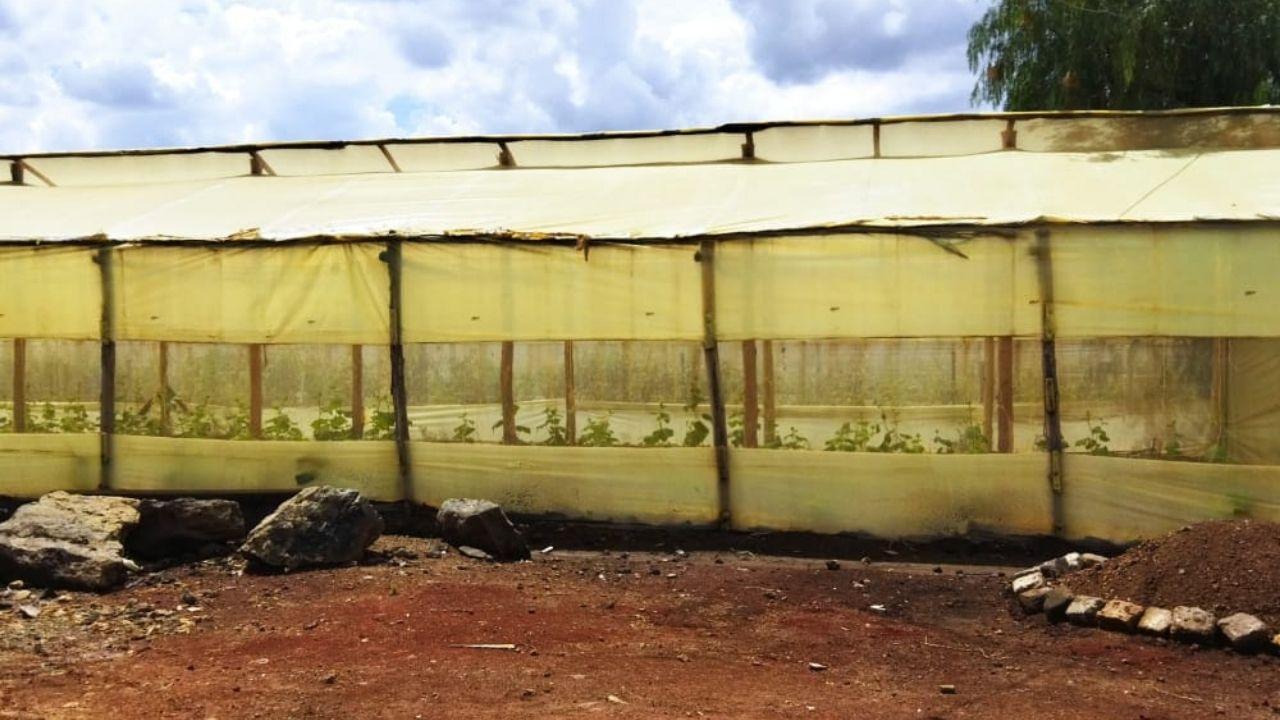
 Muundo mrefu wenye mfumo wa chuma umefunikwa kwa kuturubai ya rangi ya njano isiyopenya nuru. Ndani ya muundo huo mimea midogo inaonekana ikikuwa ikionyesha kuwa ni chafu. Miamba na udongo mwekundu umeonekana mbele ya chafu ukionyesha mazingira ya kilimo.